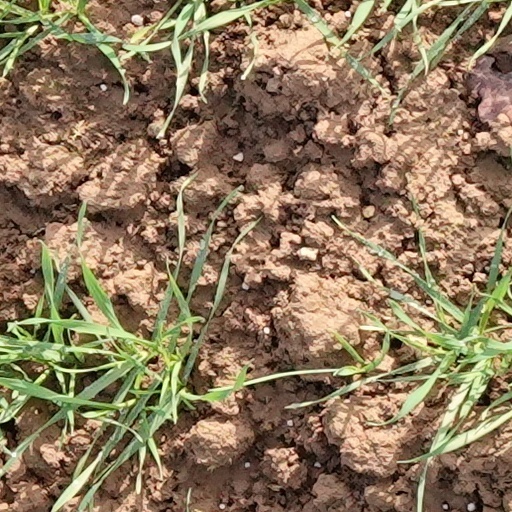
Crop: wheat